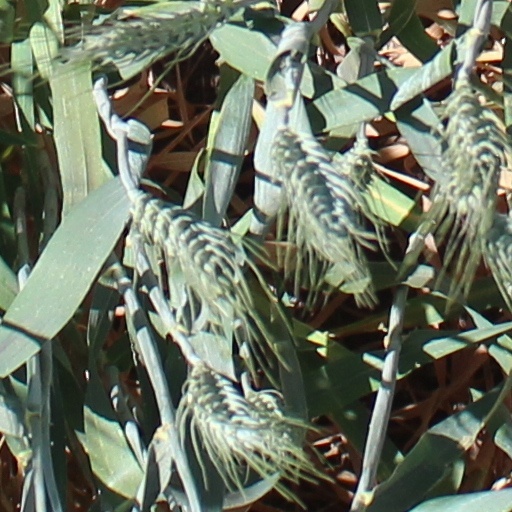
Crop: wheat